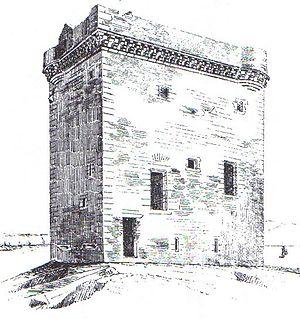
Cette liste recense les principaux châteaux du council area du North Ayrshire en Écosse.